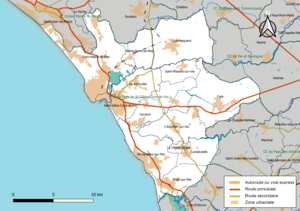
Carte géographique de la Communauté de communes du Pays de Saint-Gilles-Croix-de-Vie, département de la Vendée, France. Composition au 1er janvier 2019.
La communauté de communes du Pays-de-Saint-Gilles-Croix-de-Vie, appelée couramment « Pays-de-Saint-Gilles », est une intercommunalité à fiscalité propre française située dans le département de la Vendée et la région des Pays-de-la-Loire.